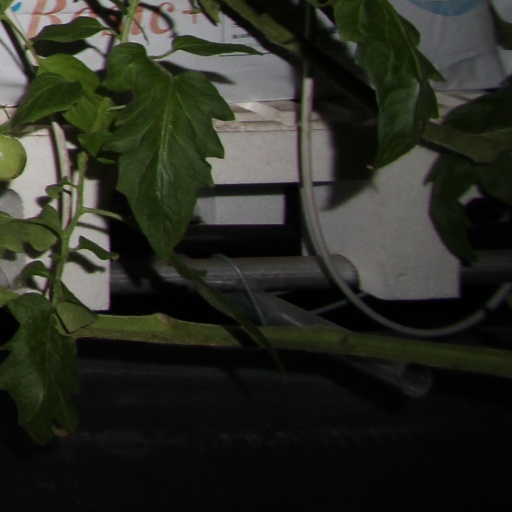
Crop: tomato